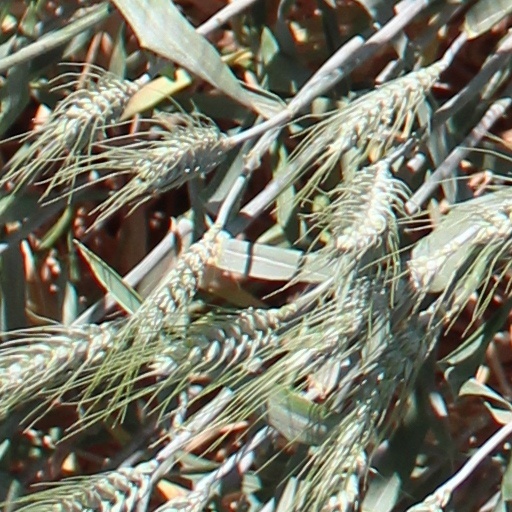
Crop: wheat